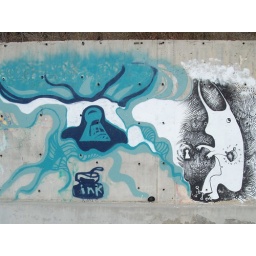
my wonderful beloved wall at the beach of Black Sea, near Varna:)